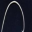
Label: worm